Beilun, Ningbo

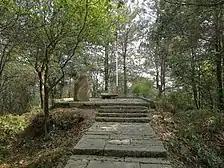

Yangsha Mountain is located about 2 kilometers south of Chunxiao Park in Ningbo Economic Development Zone, Chunxiao Town, Beilun District, Ningbo City. Its geographical location is 29°45'3.87" North latitude and 121°54'36.96" East longitude. Yangsha mountain is surrounded by sea on three sides and covers an area of 128 hectares. It is mainly composed of 4 small islands connected by reefs, with 4 major landscapes: Red Rock Red Reef, Mother Island, Great Wall at Sea, and Silver Beach.